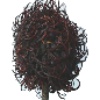
Label: Rambutan 1